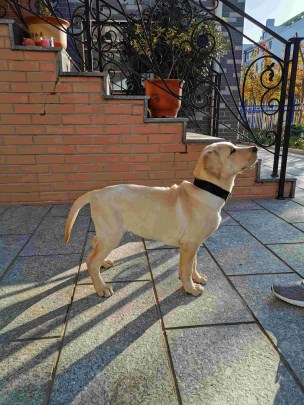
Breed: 3580-n000122-Labrador_retriever